Bank of Bremen

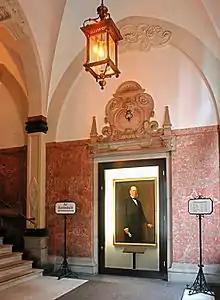
Portrait of founder Hermann Henrich Meier (1809-1898) in the bank building's lobby

The Bank of Bremen was founded in 1856 by tradesmen and ship-owners and with a significant contribution of , also associated with the founding of the Bremen Exchange and Norddeutscher Lloyd. Its forerunner was the , founded in 1817. Together with the Frankfurter Bank (est. 1854), it was viewed as more independent than most other local banks of issue in Germany, which were generally under direct government control even when they were not government-owned.